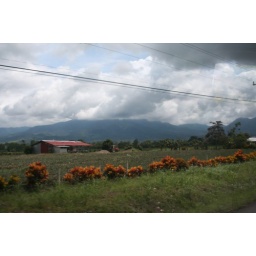
from the bus window in la fortuna